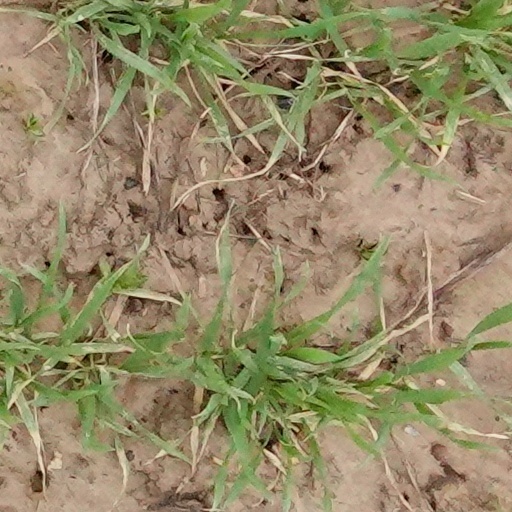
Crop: wheat